Sayuri (given name)

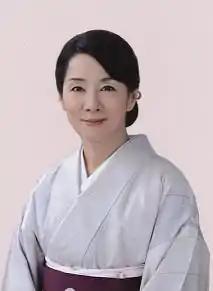
Sayuri Yoshinaga. Japanese actress.

The name can also be written in hiragana さゆり or katakana サユリ.